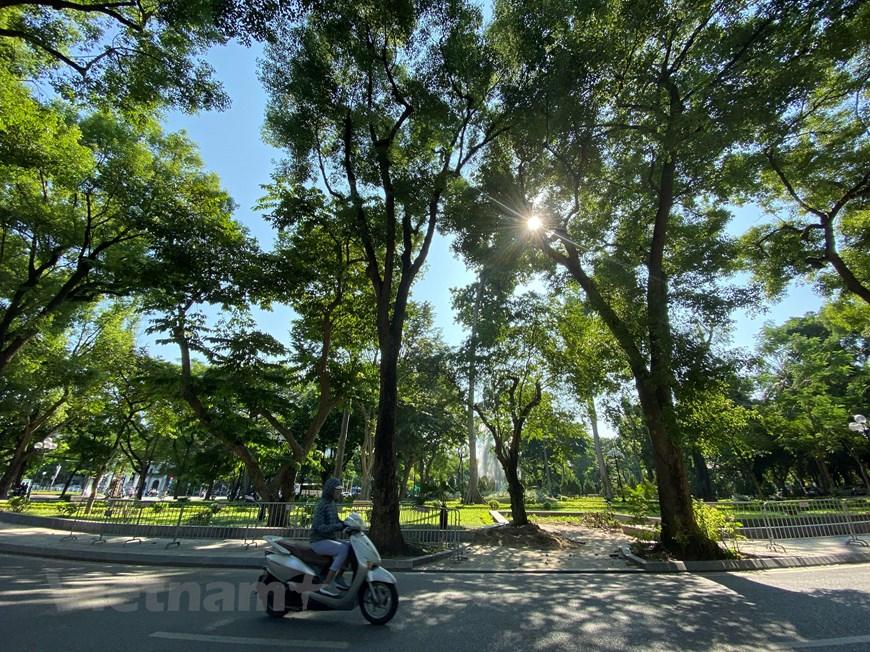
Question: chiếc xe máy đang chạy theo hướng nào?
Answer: chiếc xe máy đang chạy từ trái qua phải